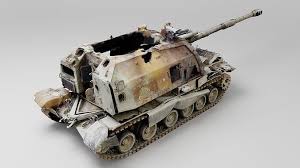
Label: 2S19_MSTA